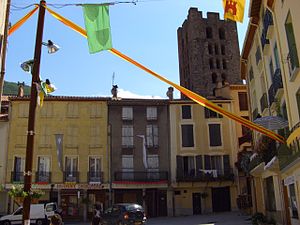
Arles-sur-Tech
Arles-sur-Tech er en by og kommune i departementet Pyrénées-Orientales i Sydfrankrig.